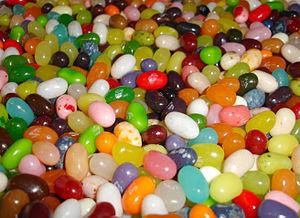
Les colorants alimentaires sont utilisés pour ajouter de la couleur à une denrée alimentaire, ou pour simuler la couleur originale si celle-ci a été altérée par les procédés de transformation utilisés dans l'agro-alimentaire.